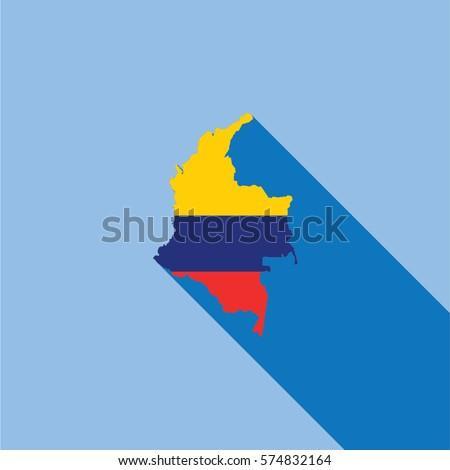
illustrated country shape with the flag